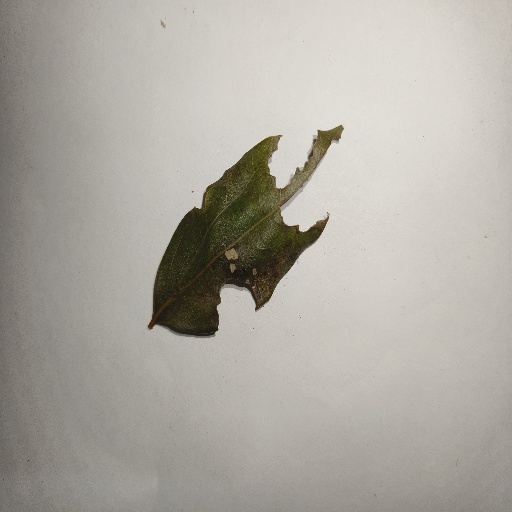
Species: Camphor
Leaf condition: Shot Hole